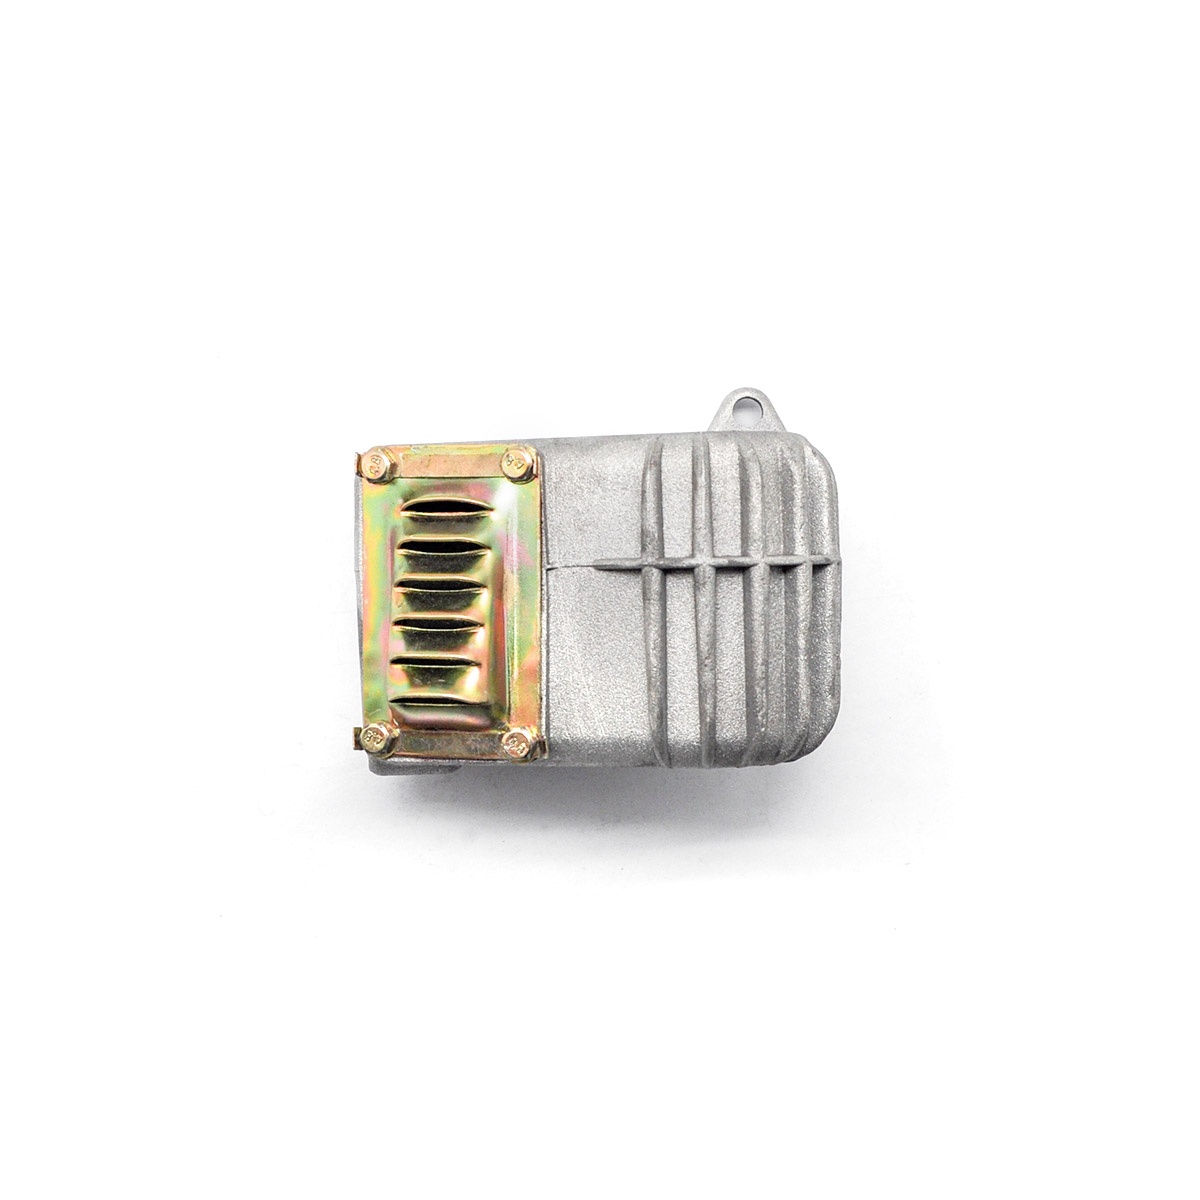
Exhaust Muffler Silencer Fit for Stihl 070 090 MS720 Chainsaw OEM# 1106 140 0502
1PC Exhaust Muffler Silencer ,OEM:1106 140 0502
Brand: Parts fit 070 090
Category: Home & Garden > Lawn & Garden > Outdoor Power Equipment Accessories > Chainsaw Accessories